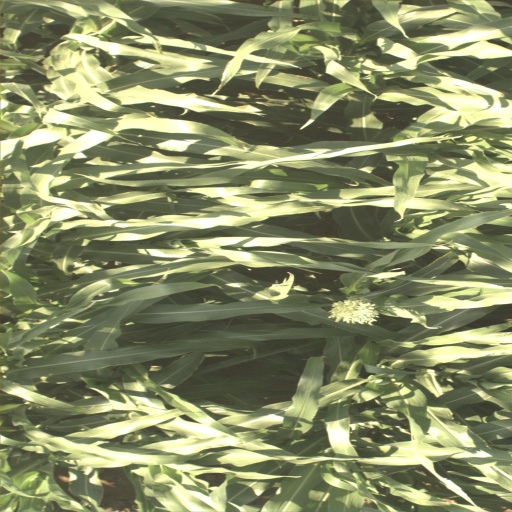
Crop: sorghum